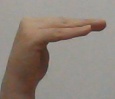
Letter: haa